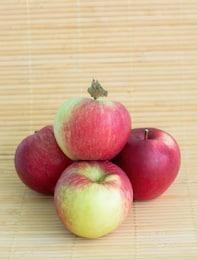
Label: apple